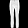
Label: Trouser